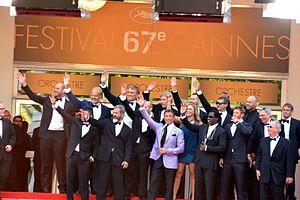
The Expendables 3
The Expendables 3 er en amerikansk actionfilm fra 2014, instrueret af Patrick Hughes, efter en historie og manuskript af Sylvester Stallone, som også spiller hovedrollen. Det er efterfølgeren til The Expendables 2